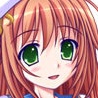
Portrait style: Anime Portrait